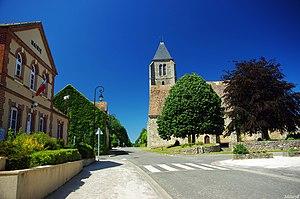
Photographie du centre de Longvilliers (dans les Yvelines) le 30 mai 2009 a 15:19
Longvilliers est une commune française située dans le département des Yvelines en région Île-de-France.
Cet article recense les monuments historiques du sud des Yvelines, en France.